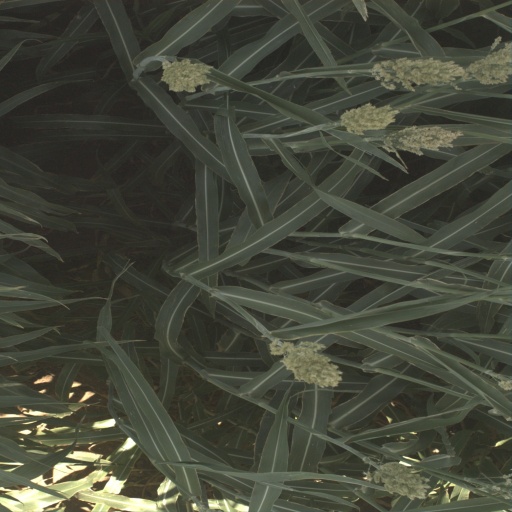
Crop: sorghum